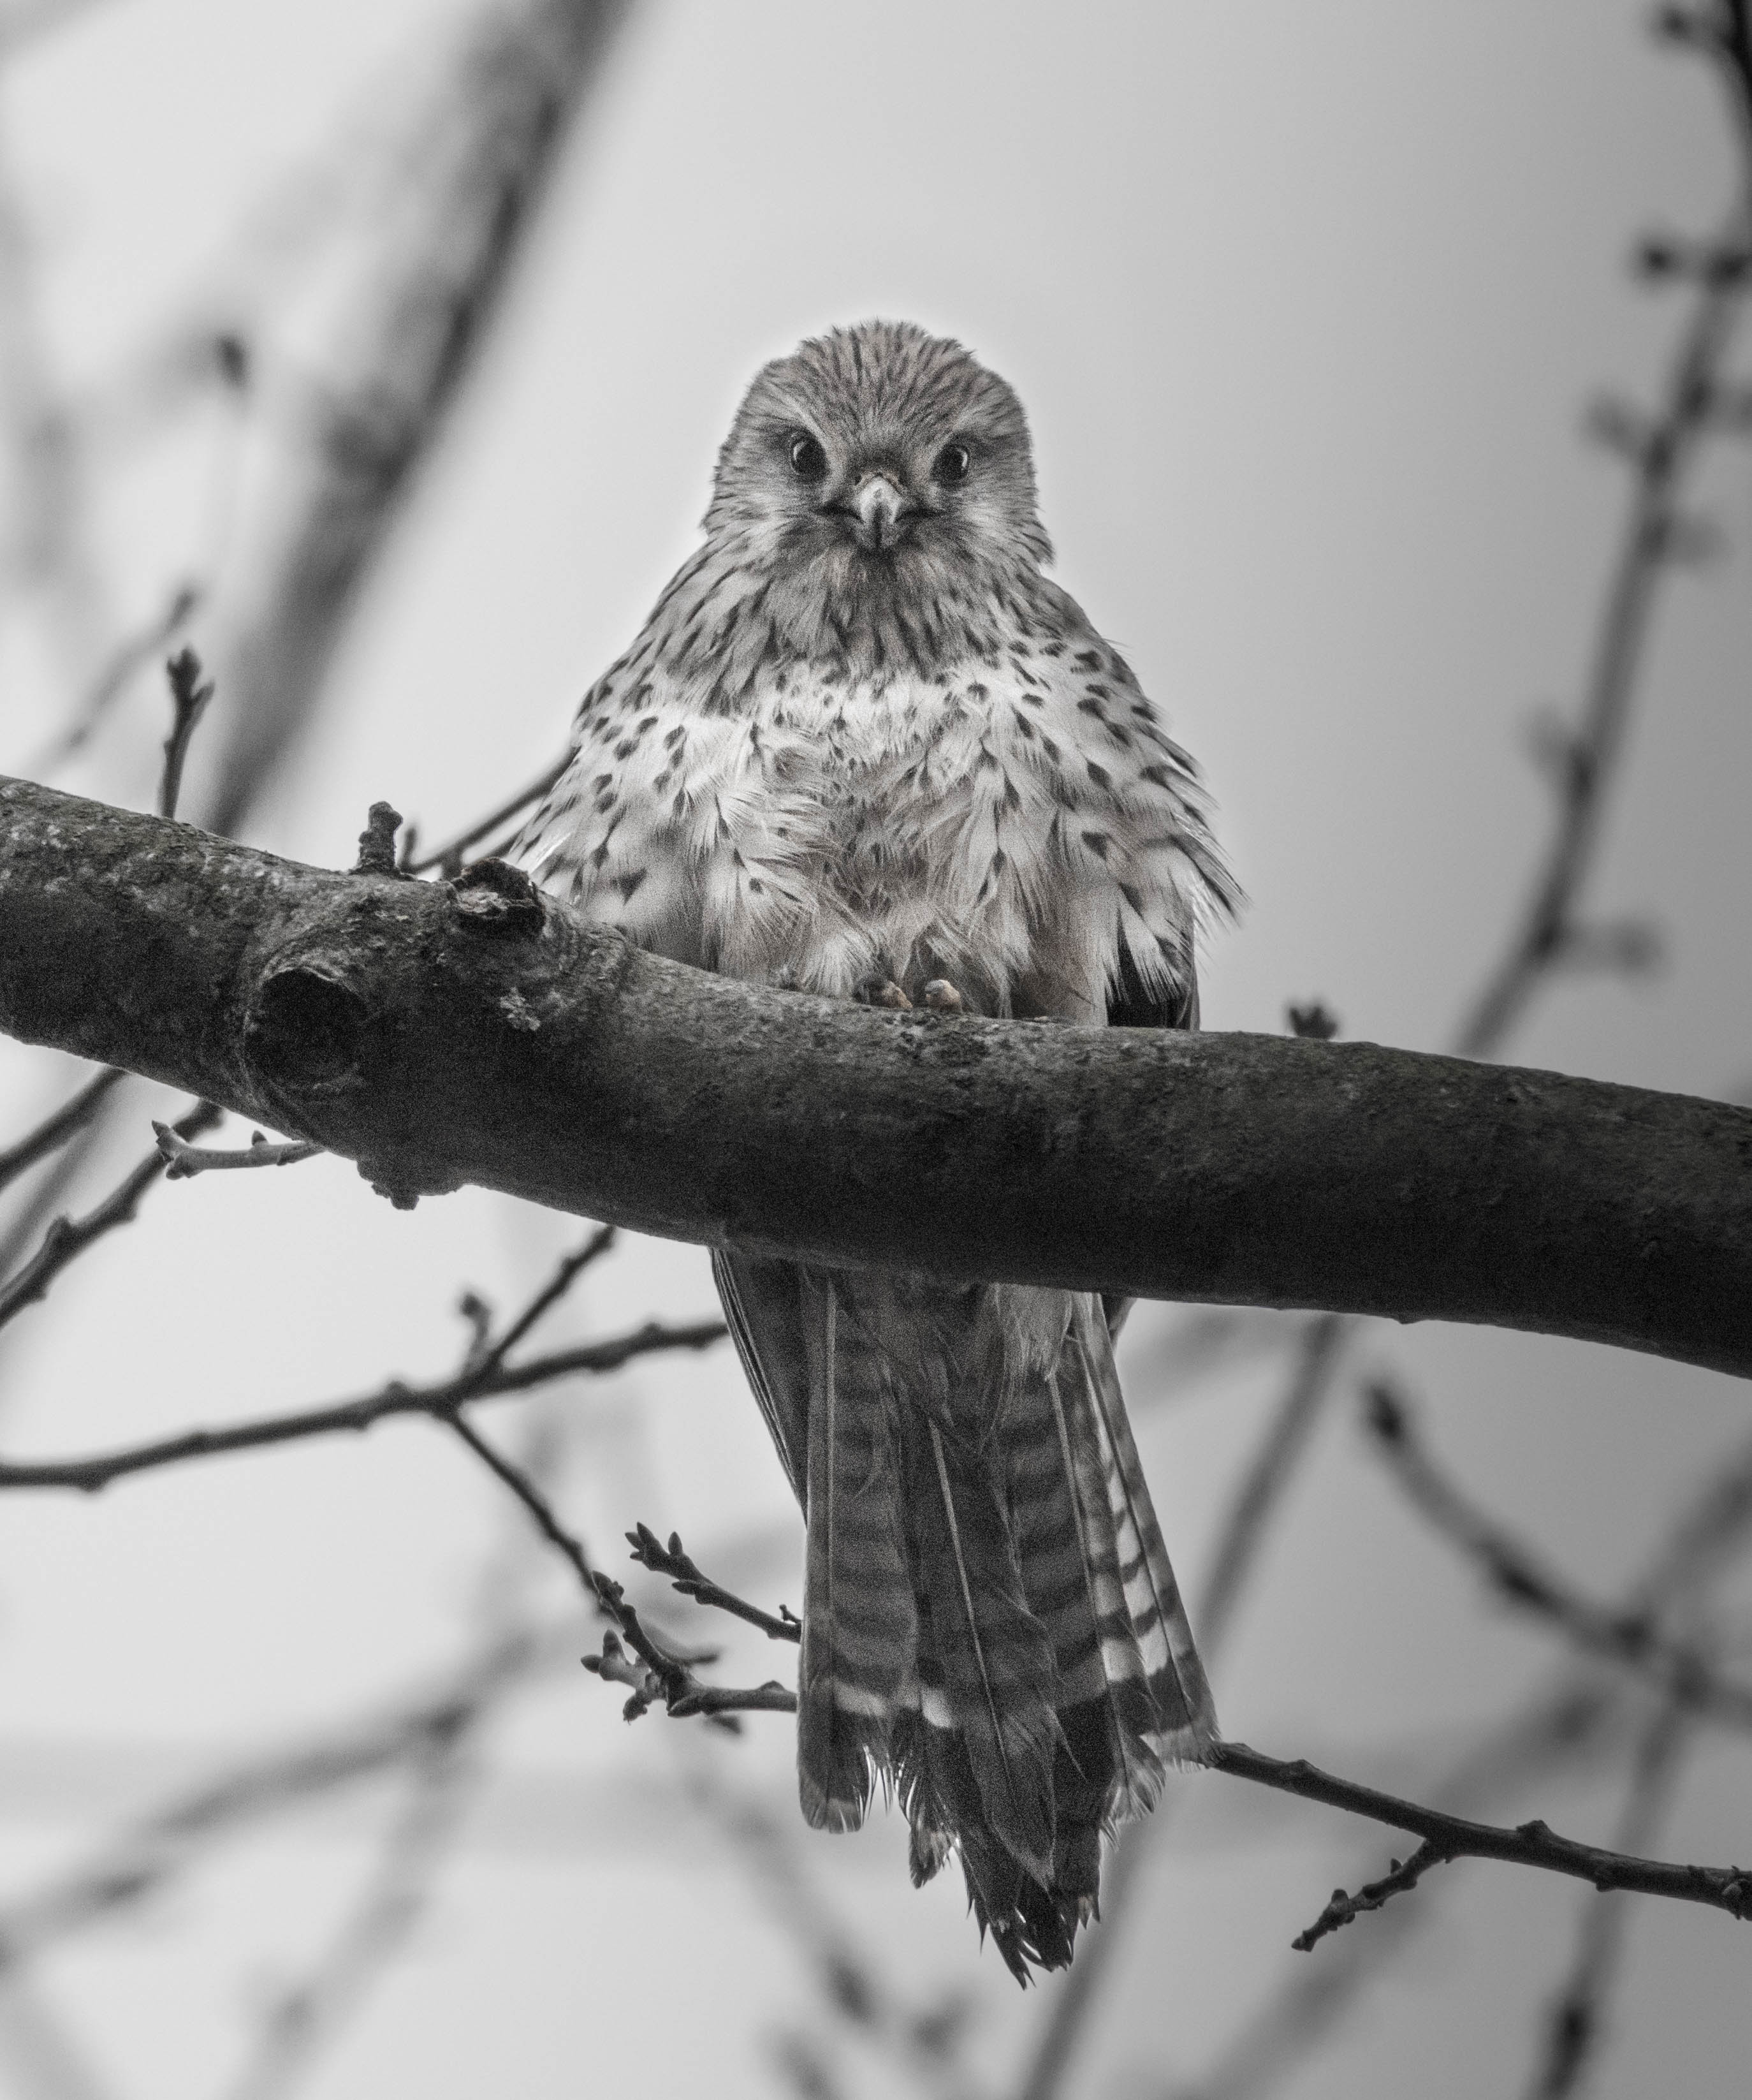
nature, forest, wildlife, wild deer, mammal, animals, vertebrate, deer, beauty, graceful, impressive, bird, green, yellow, season, fox, red, colour, black, white bee, black and white, beak, fauna, monochrome photography, owl, branch, feather, great grey owl, bird of prey, photography, hawk, monochrome, twig, close up, tree, falcon, wing, emberizidae, stock photography, sky